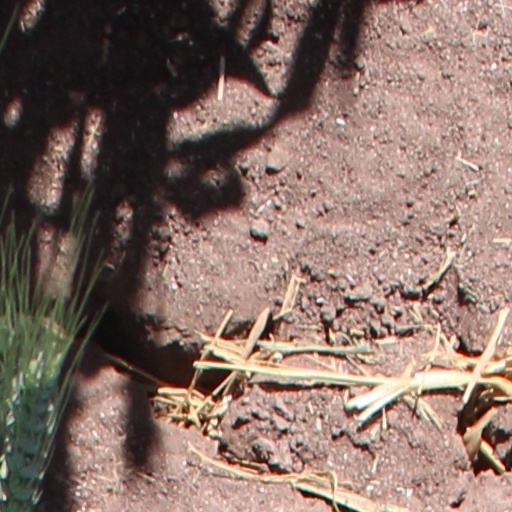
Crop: wheat